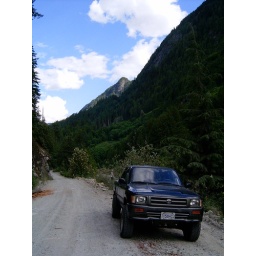
taken by spage shortly before i bashed the passenger door into a fallen tree